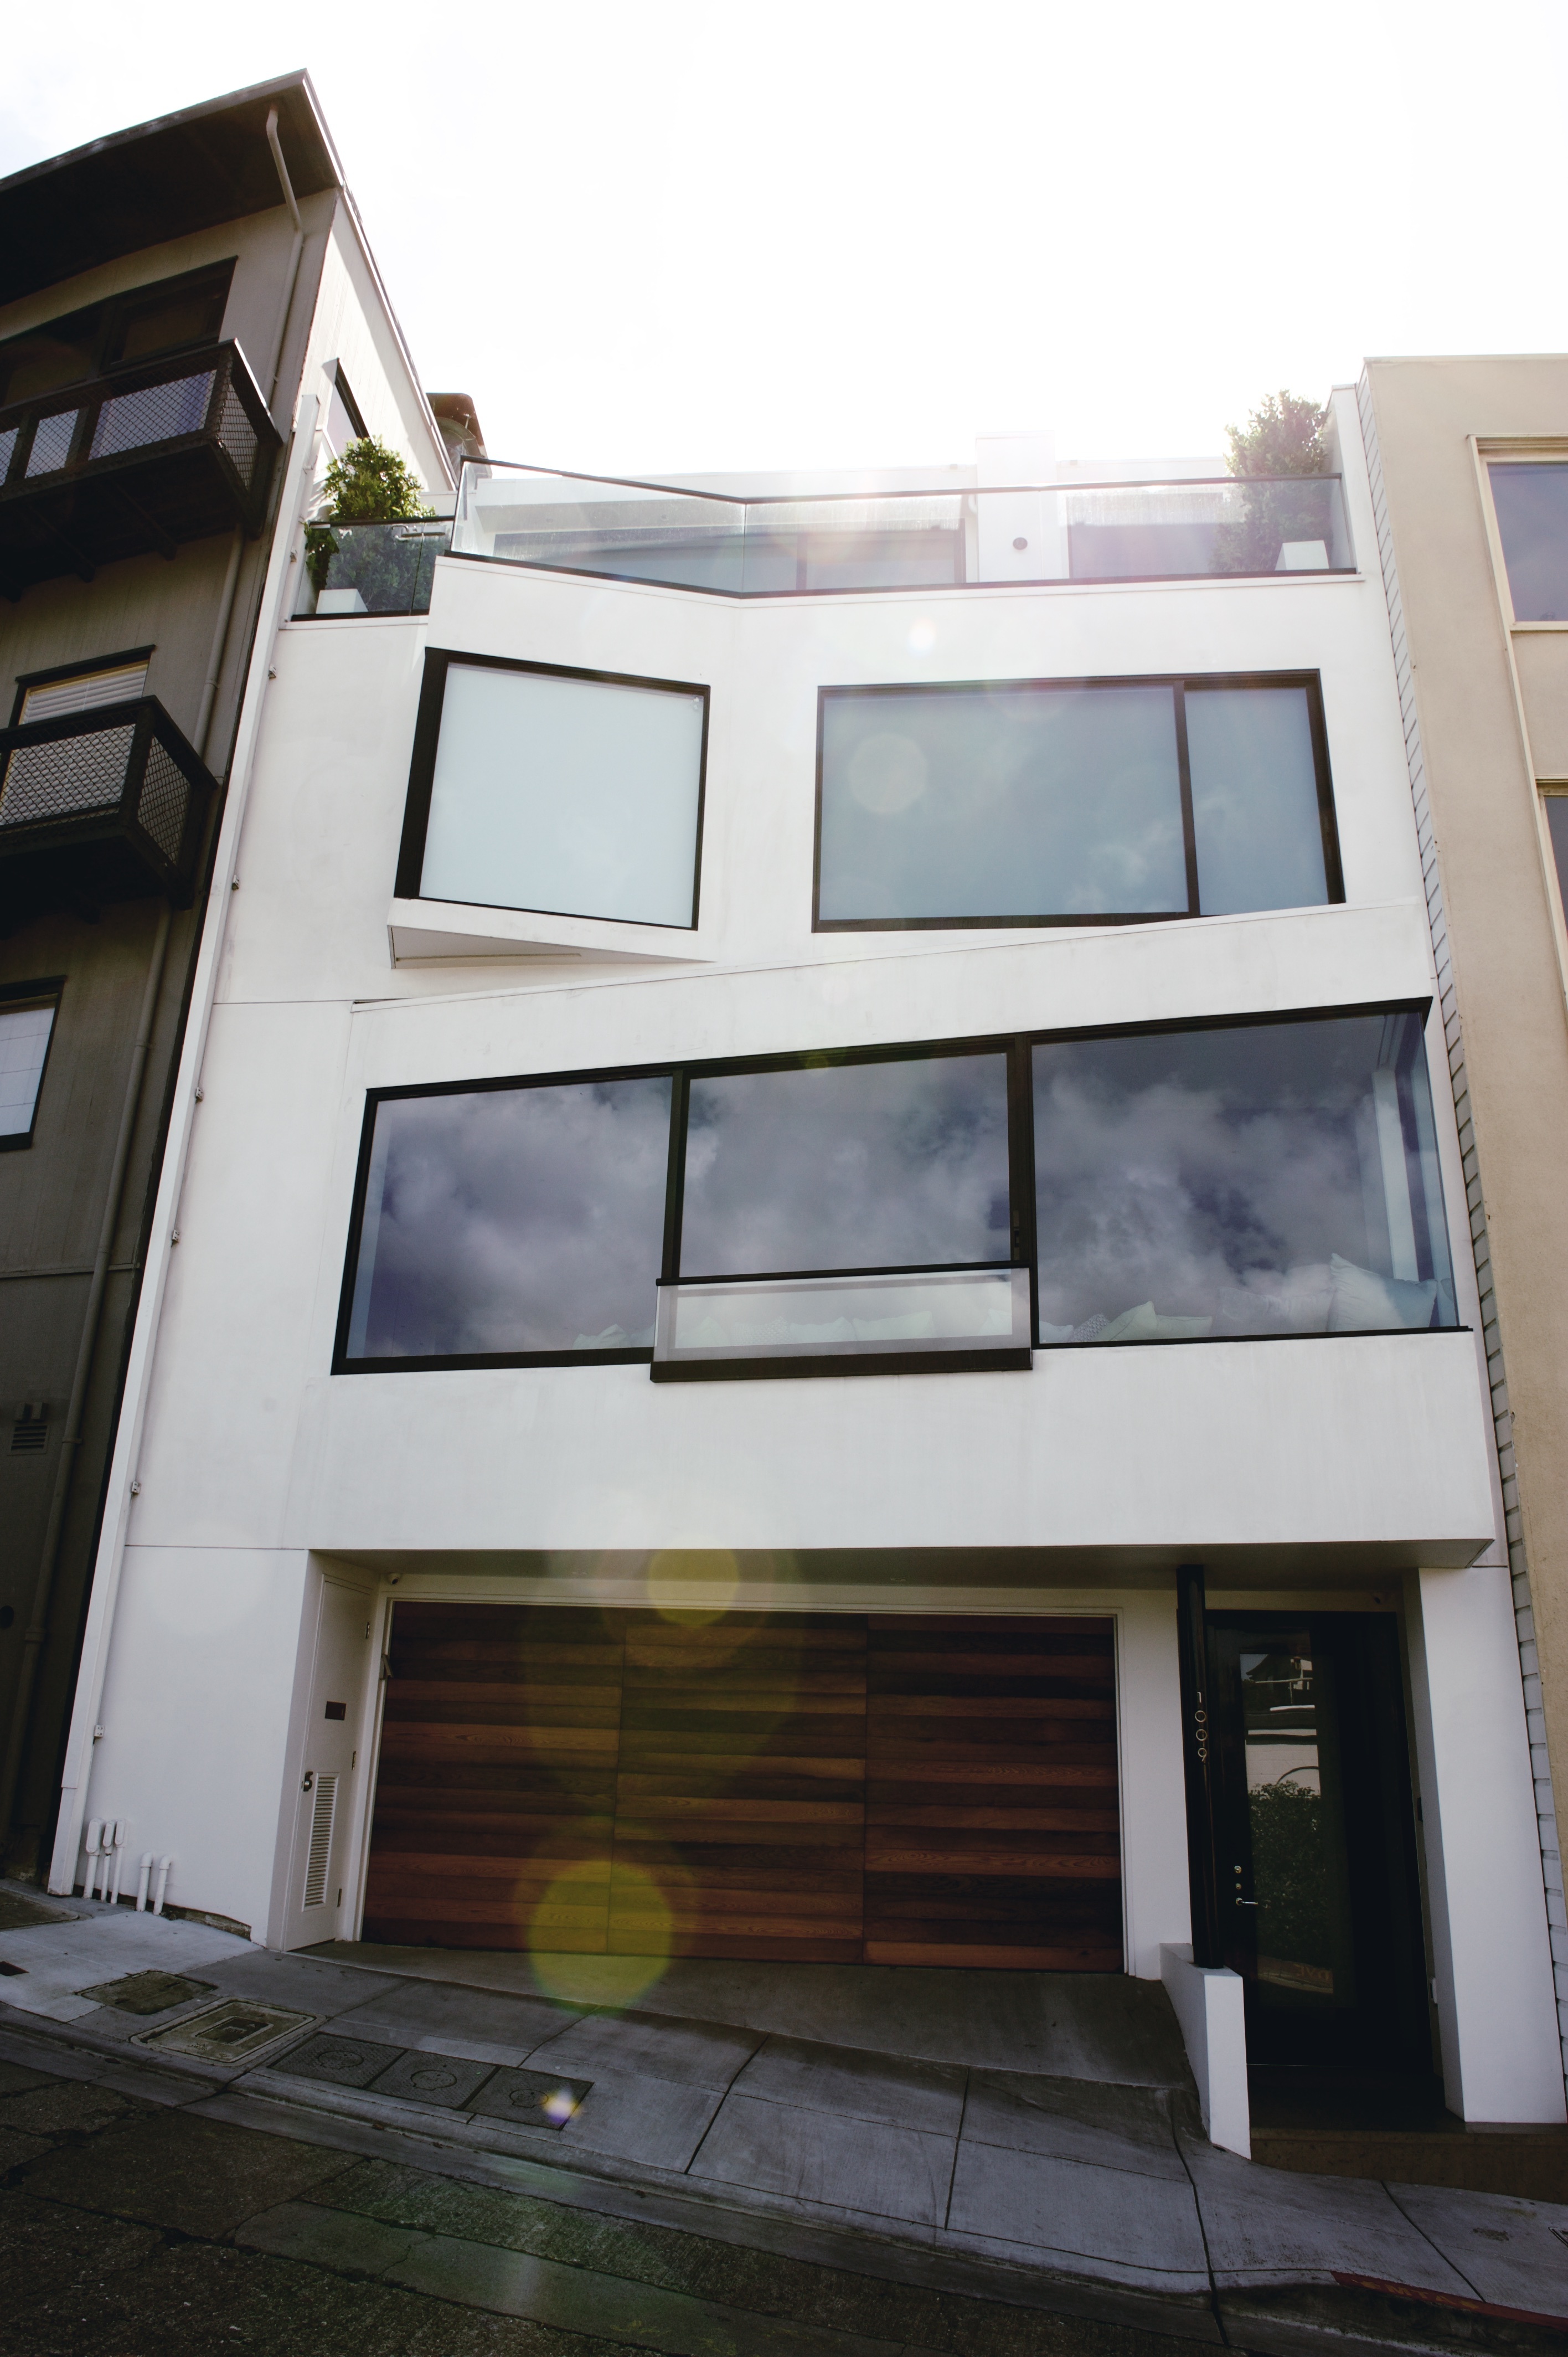
architecture, house, window, home, facade, property, daylighting, residential area